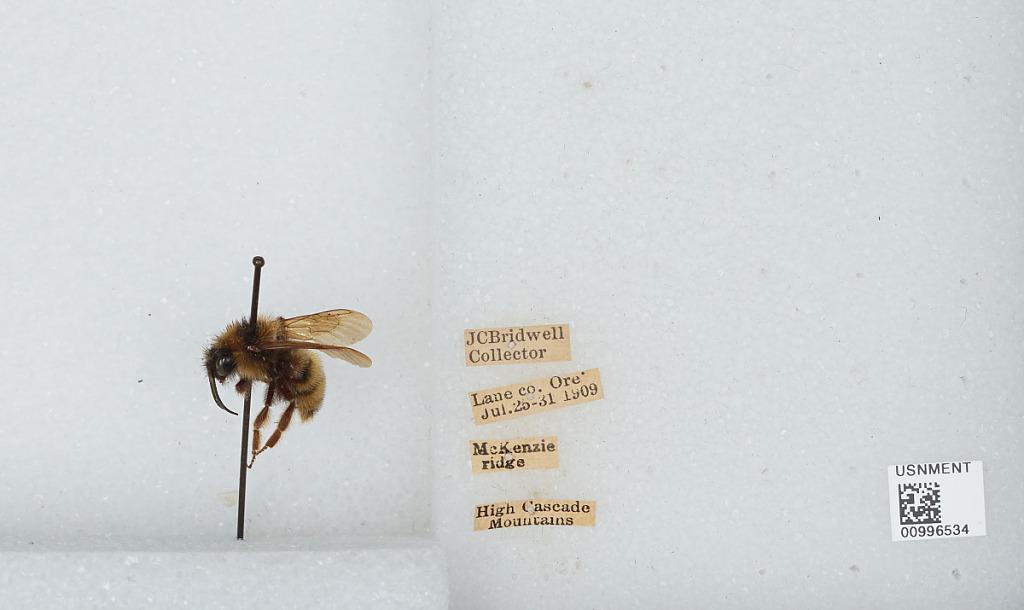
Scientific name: Bombus (Fervidobombus) fervidus fervidus (Fabricius)
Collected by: J. Bridwell
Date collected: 1909-7-25
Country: United States
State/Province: Oregon
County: Lane
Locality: High Cascade Mountains, McKenzie Ridge
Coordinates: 44.1753, -122.163